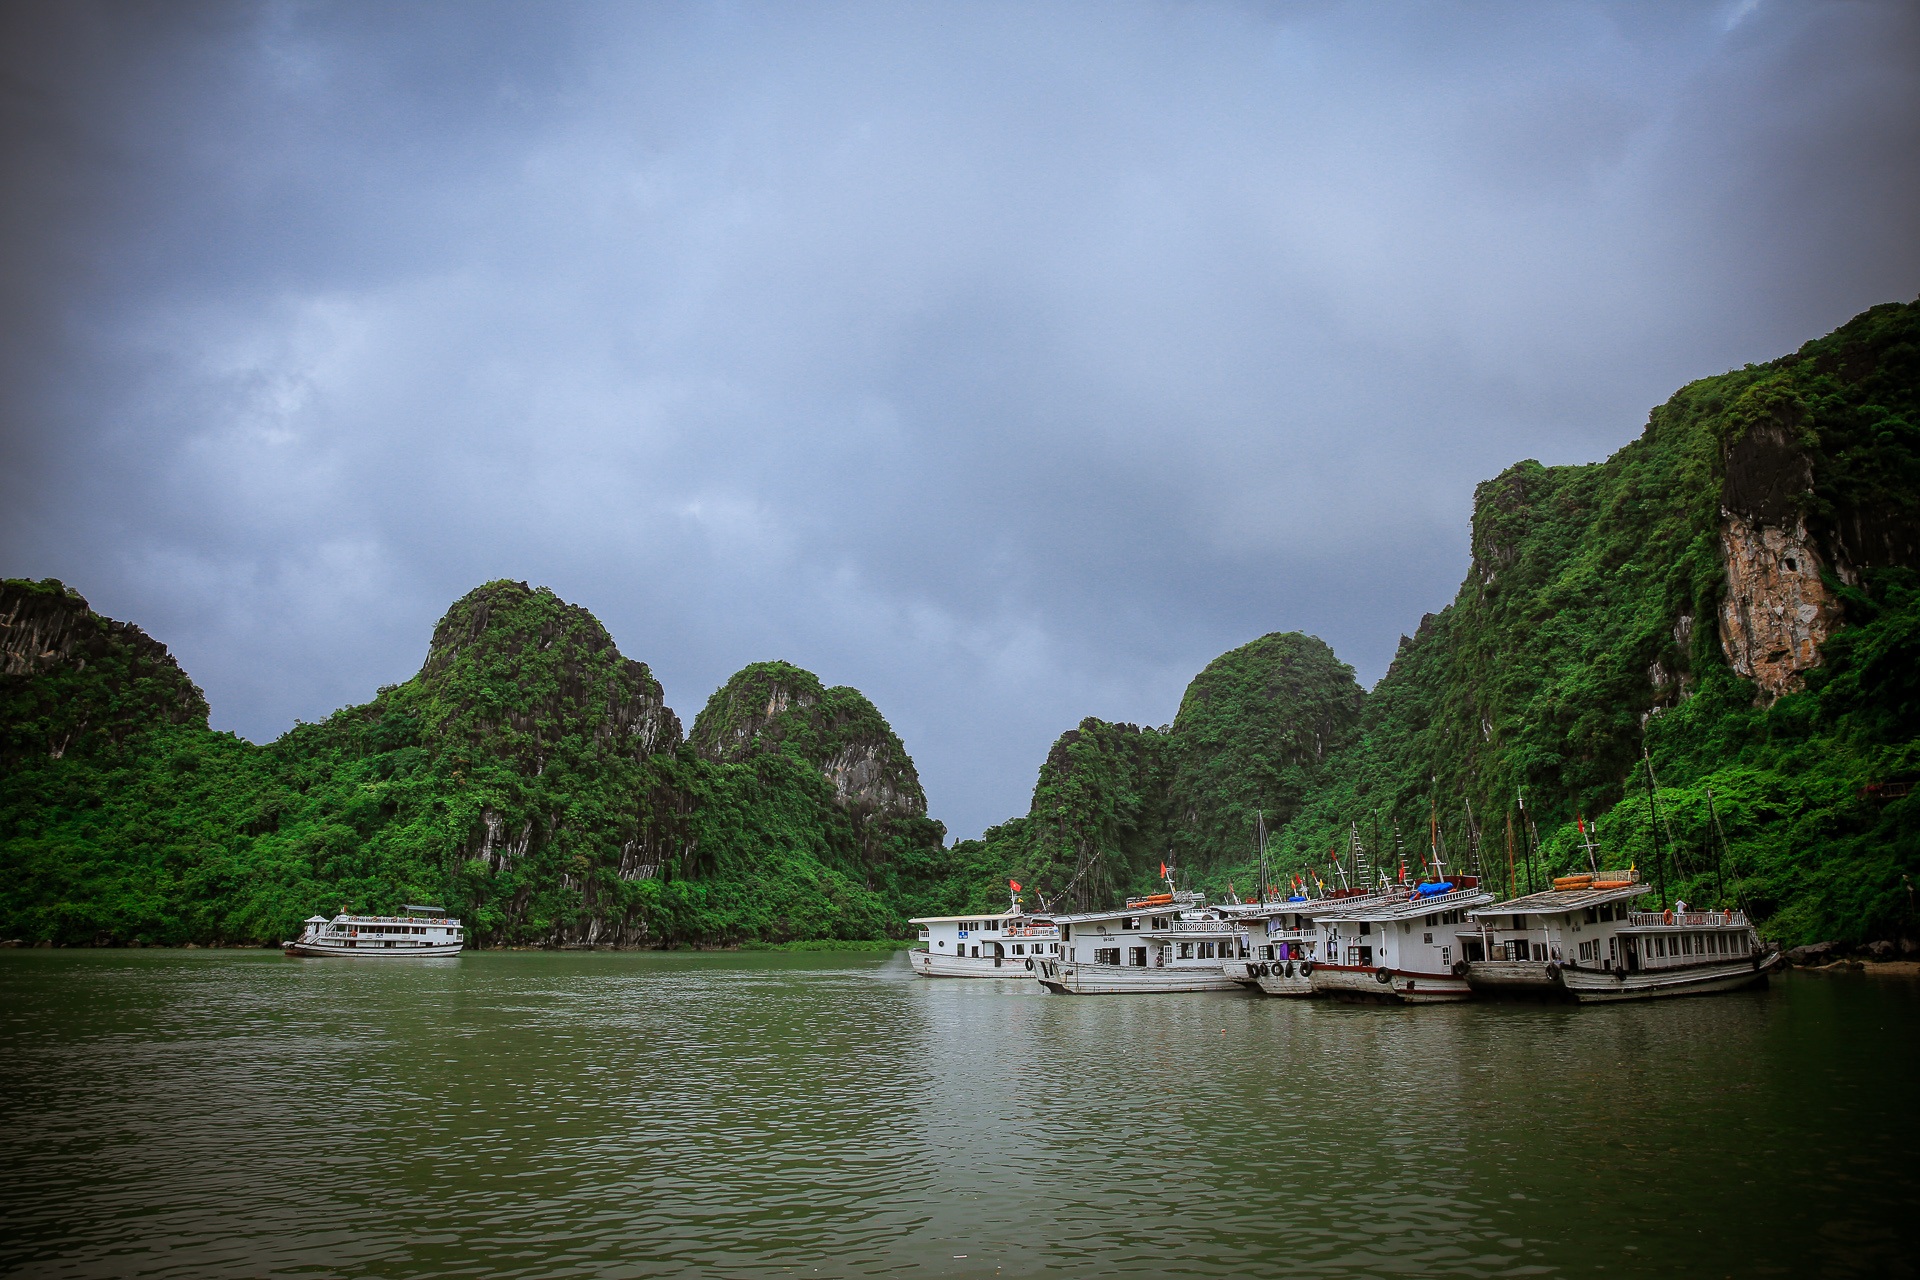
landscape, sea, coast, water, nature, mountain, cloud, sky, lake, river, reflection, bay, asia, fjord, terrain, body of water, viet nam, landform, halong bay, geographical feature